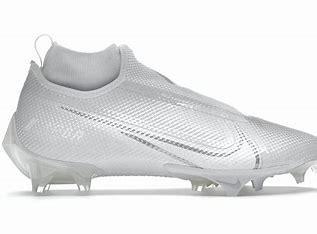
Brand: Nike
Model: Vapor Edge Pro 360